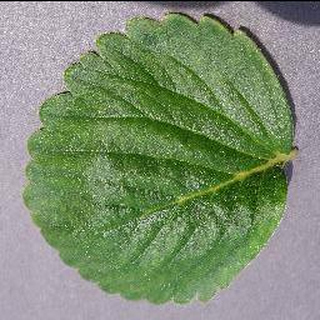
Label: healthy_strawberry